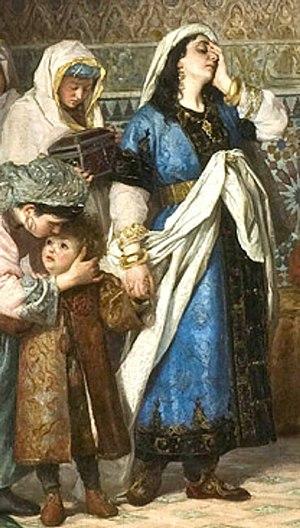
Morayma est née à Loja en 1467 et morte en 1493 à Laujar de Andarax. Elle est la dernière reine de Grenade et l'épouse de Muhammad XII de Grenade.